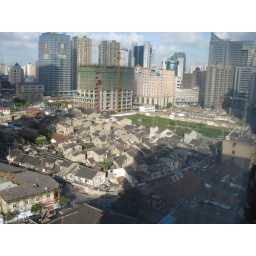
Another view from our window in the 12th floor